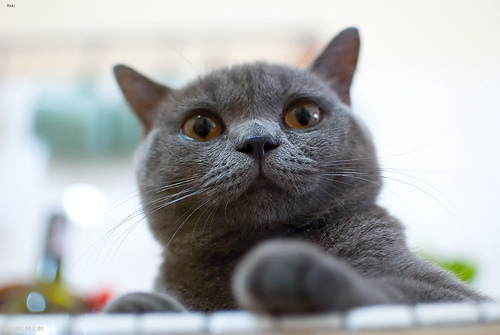
Breed: british shorthair